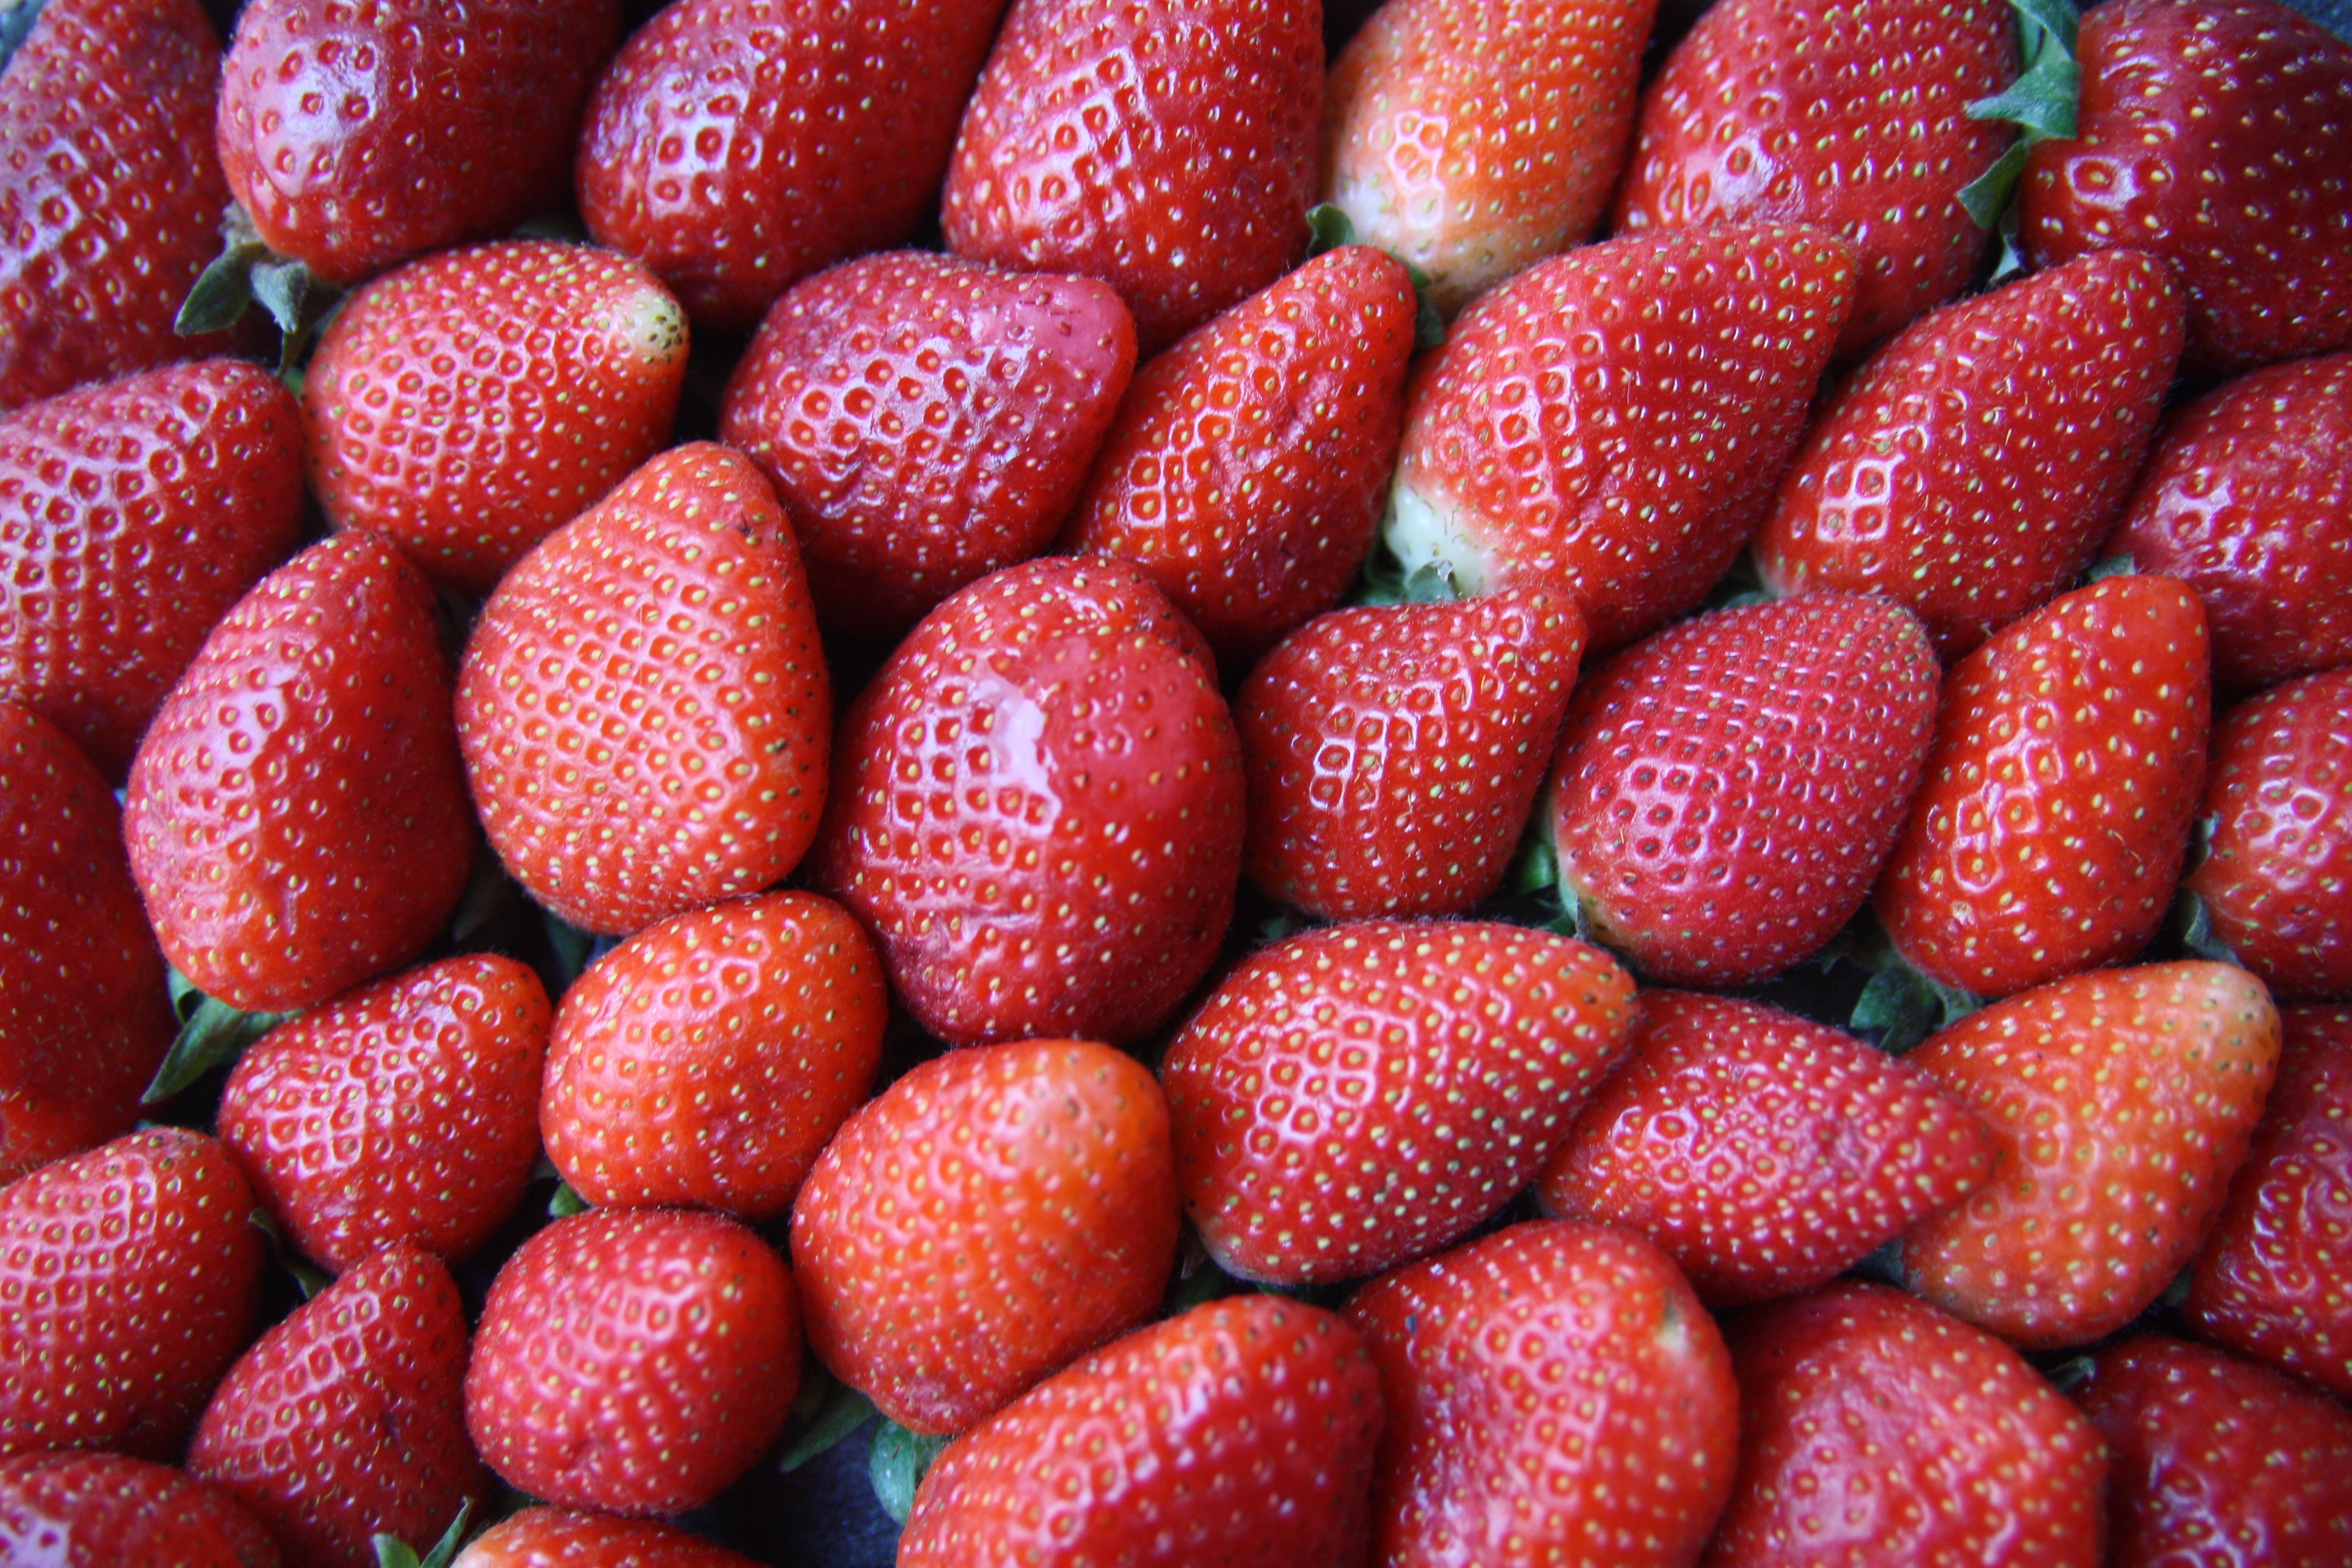
plant, fruit, food, red, produce, strawberry, fruits, strawberries